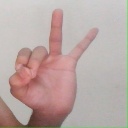
अक्षर: ण